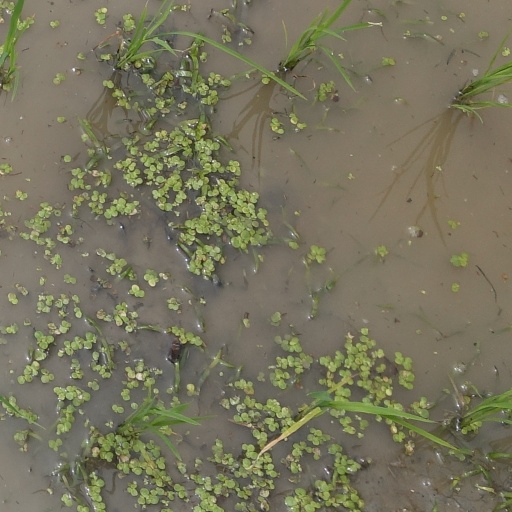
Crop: rice